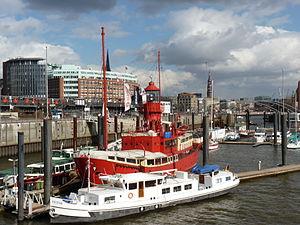
Une vue du port de Hambourg.
Hambourg /ʔɑ̃.buʁ/, officiellement la ville libre et hanséatique de Hambourg, est une ville et l'un des 16 Länder composant l'Allemagne. Située dans le Nord du pays, près de l'embouchure de l'Elbe et à proximité de la mer du Nord, Hambourg est la deuxième plus grande ville d'Allemagne et le premier port du pays. Elle est également le troisième port d'Europe quant au volume de marchandises échangées, derrière Rotterdam et Anvers.